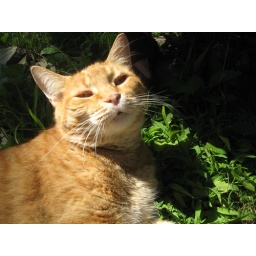
furry orange feline, basking in the sun